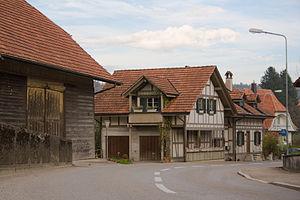
Lüterkofen est une localité et une ancienne commune suisse du canton de Soleure, située dans le district de Bucheggberg.